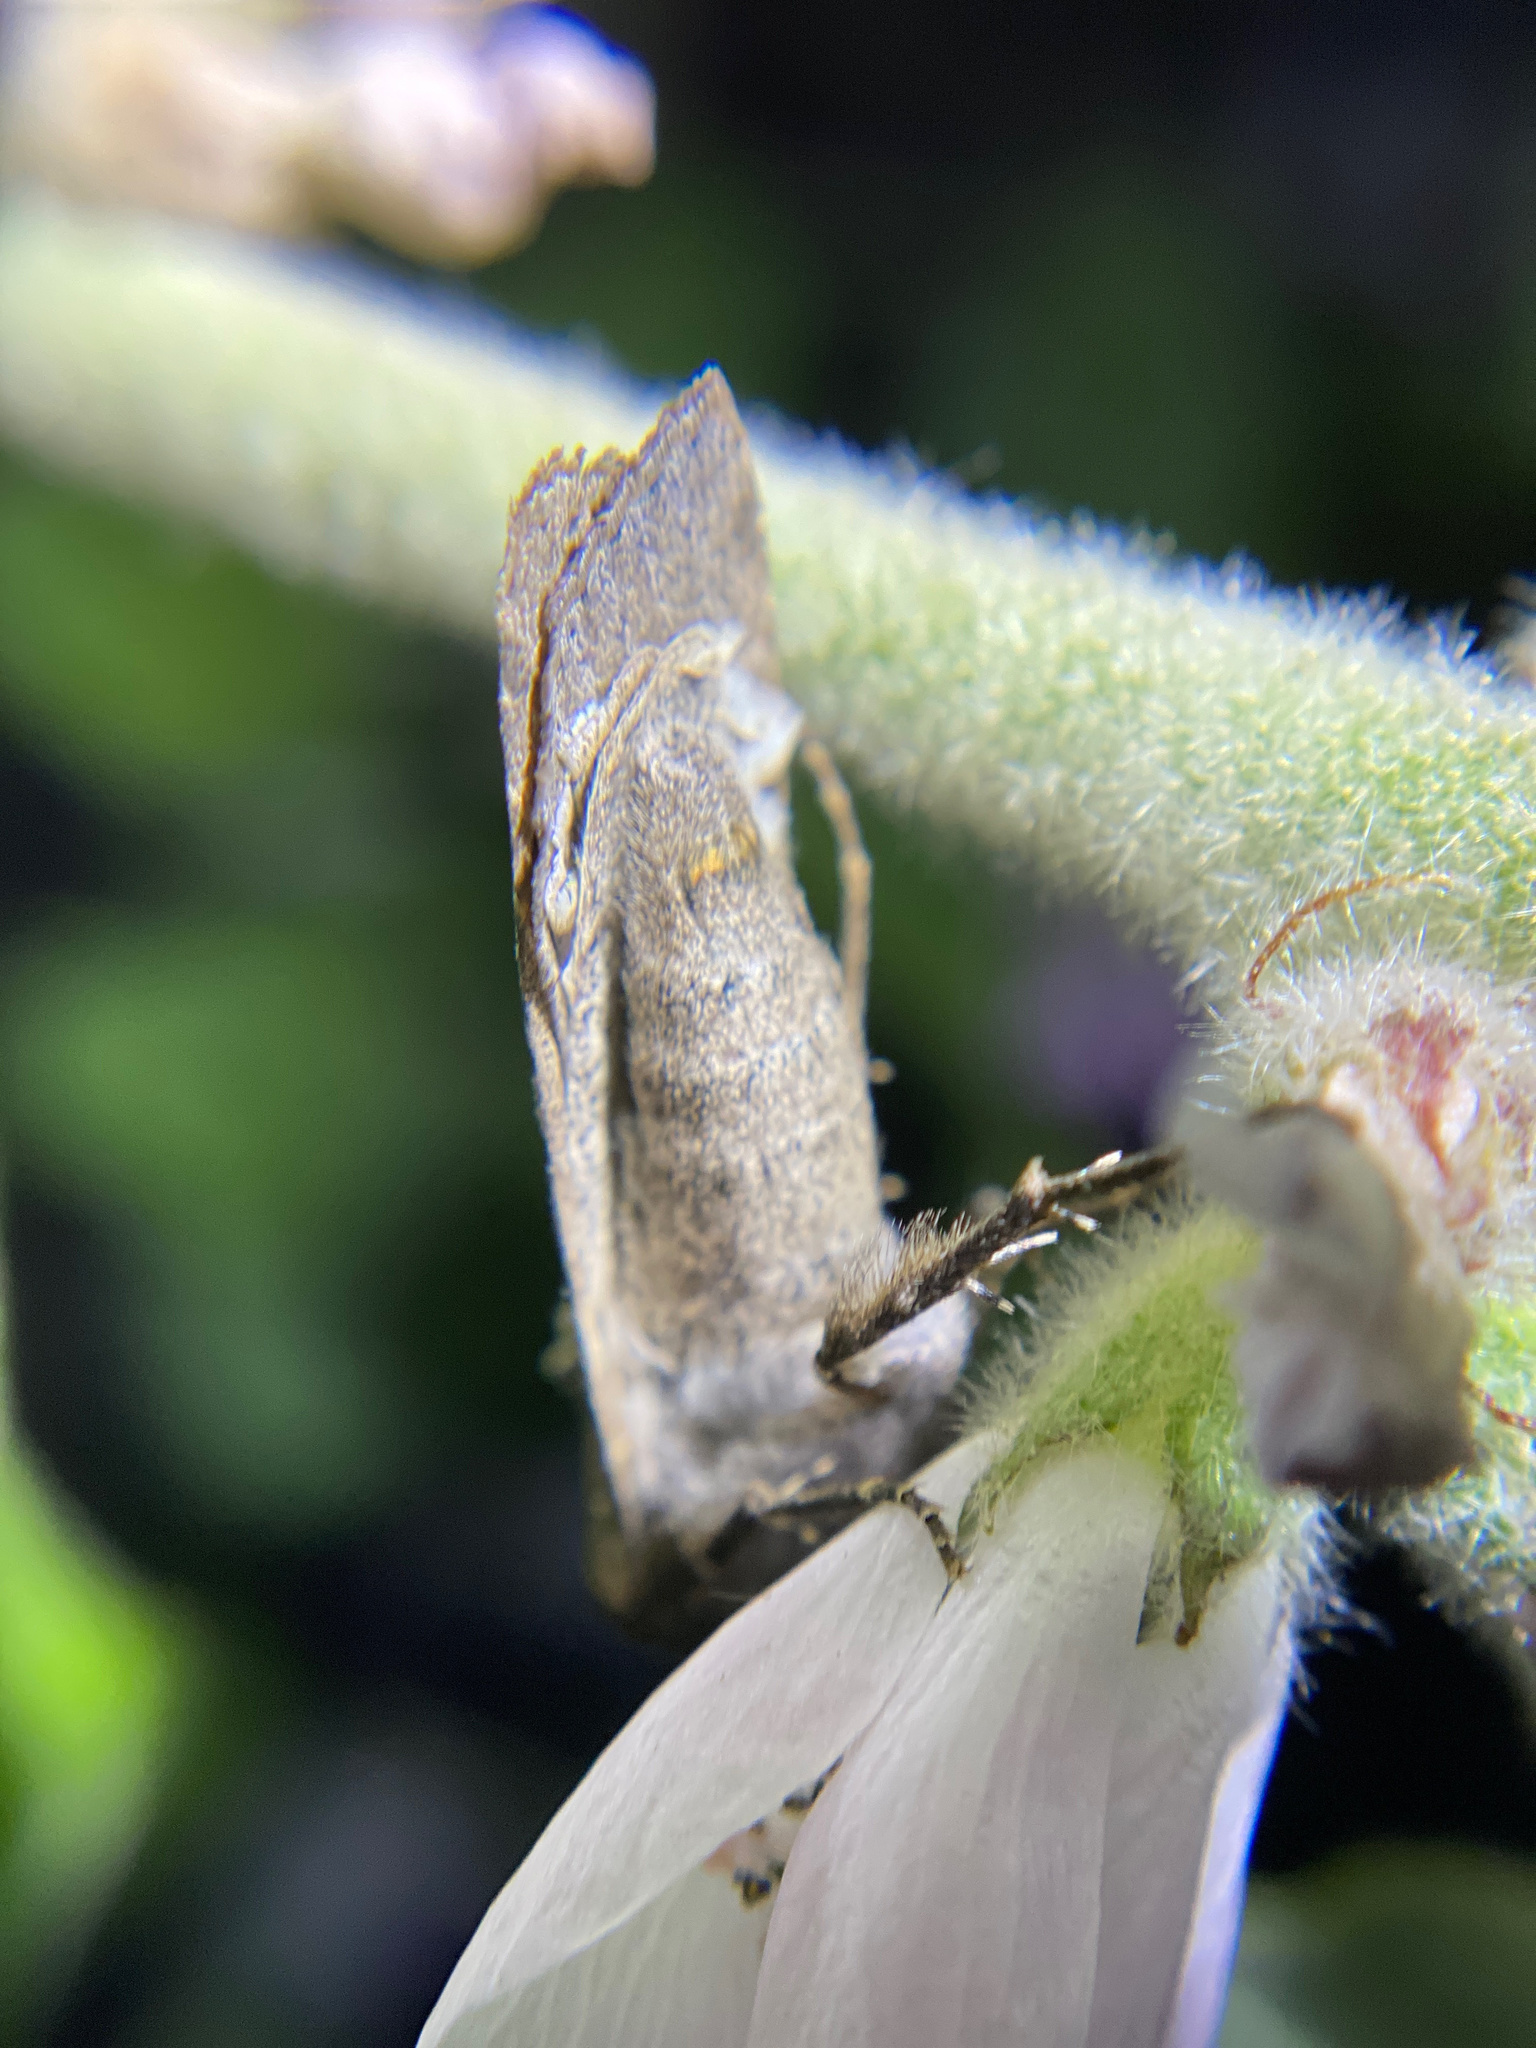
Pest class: cutworms